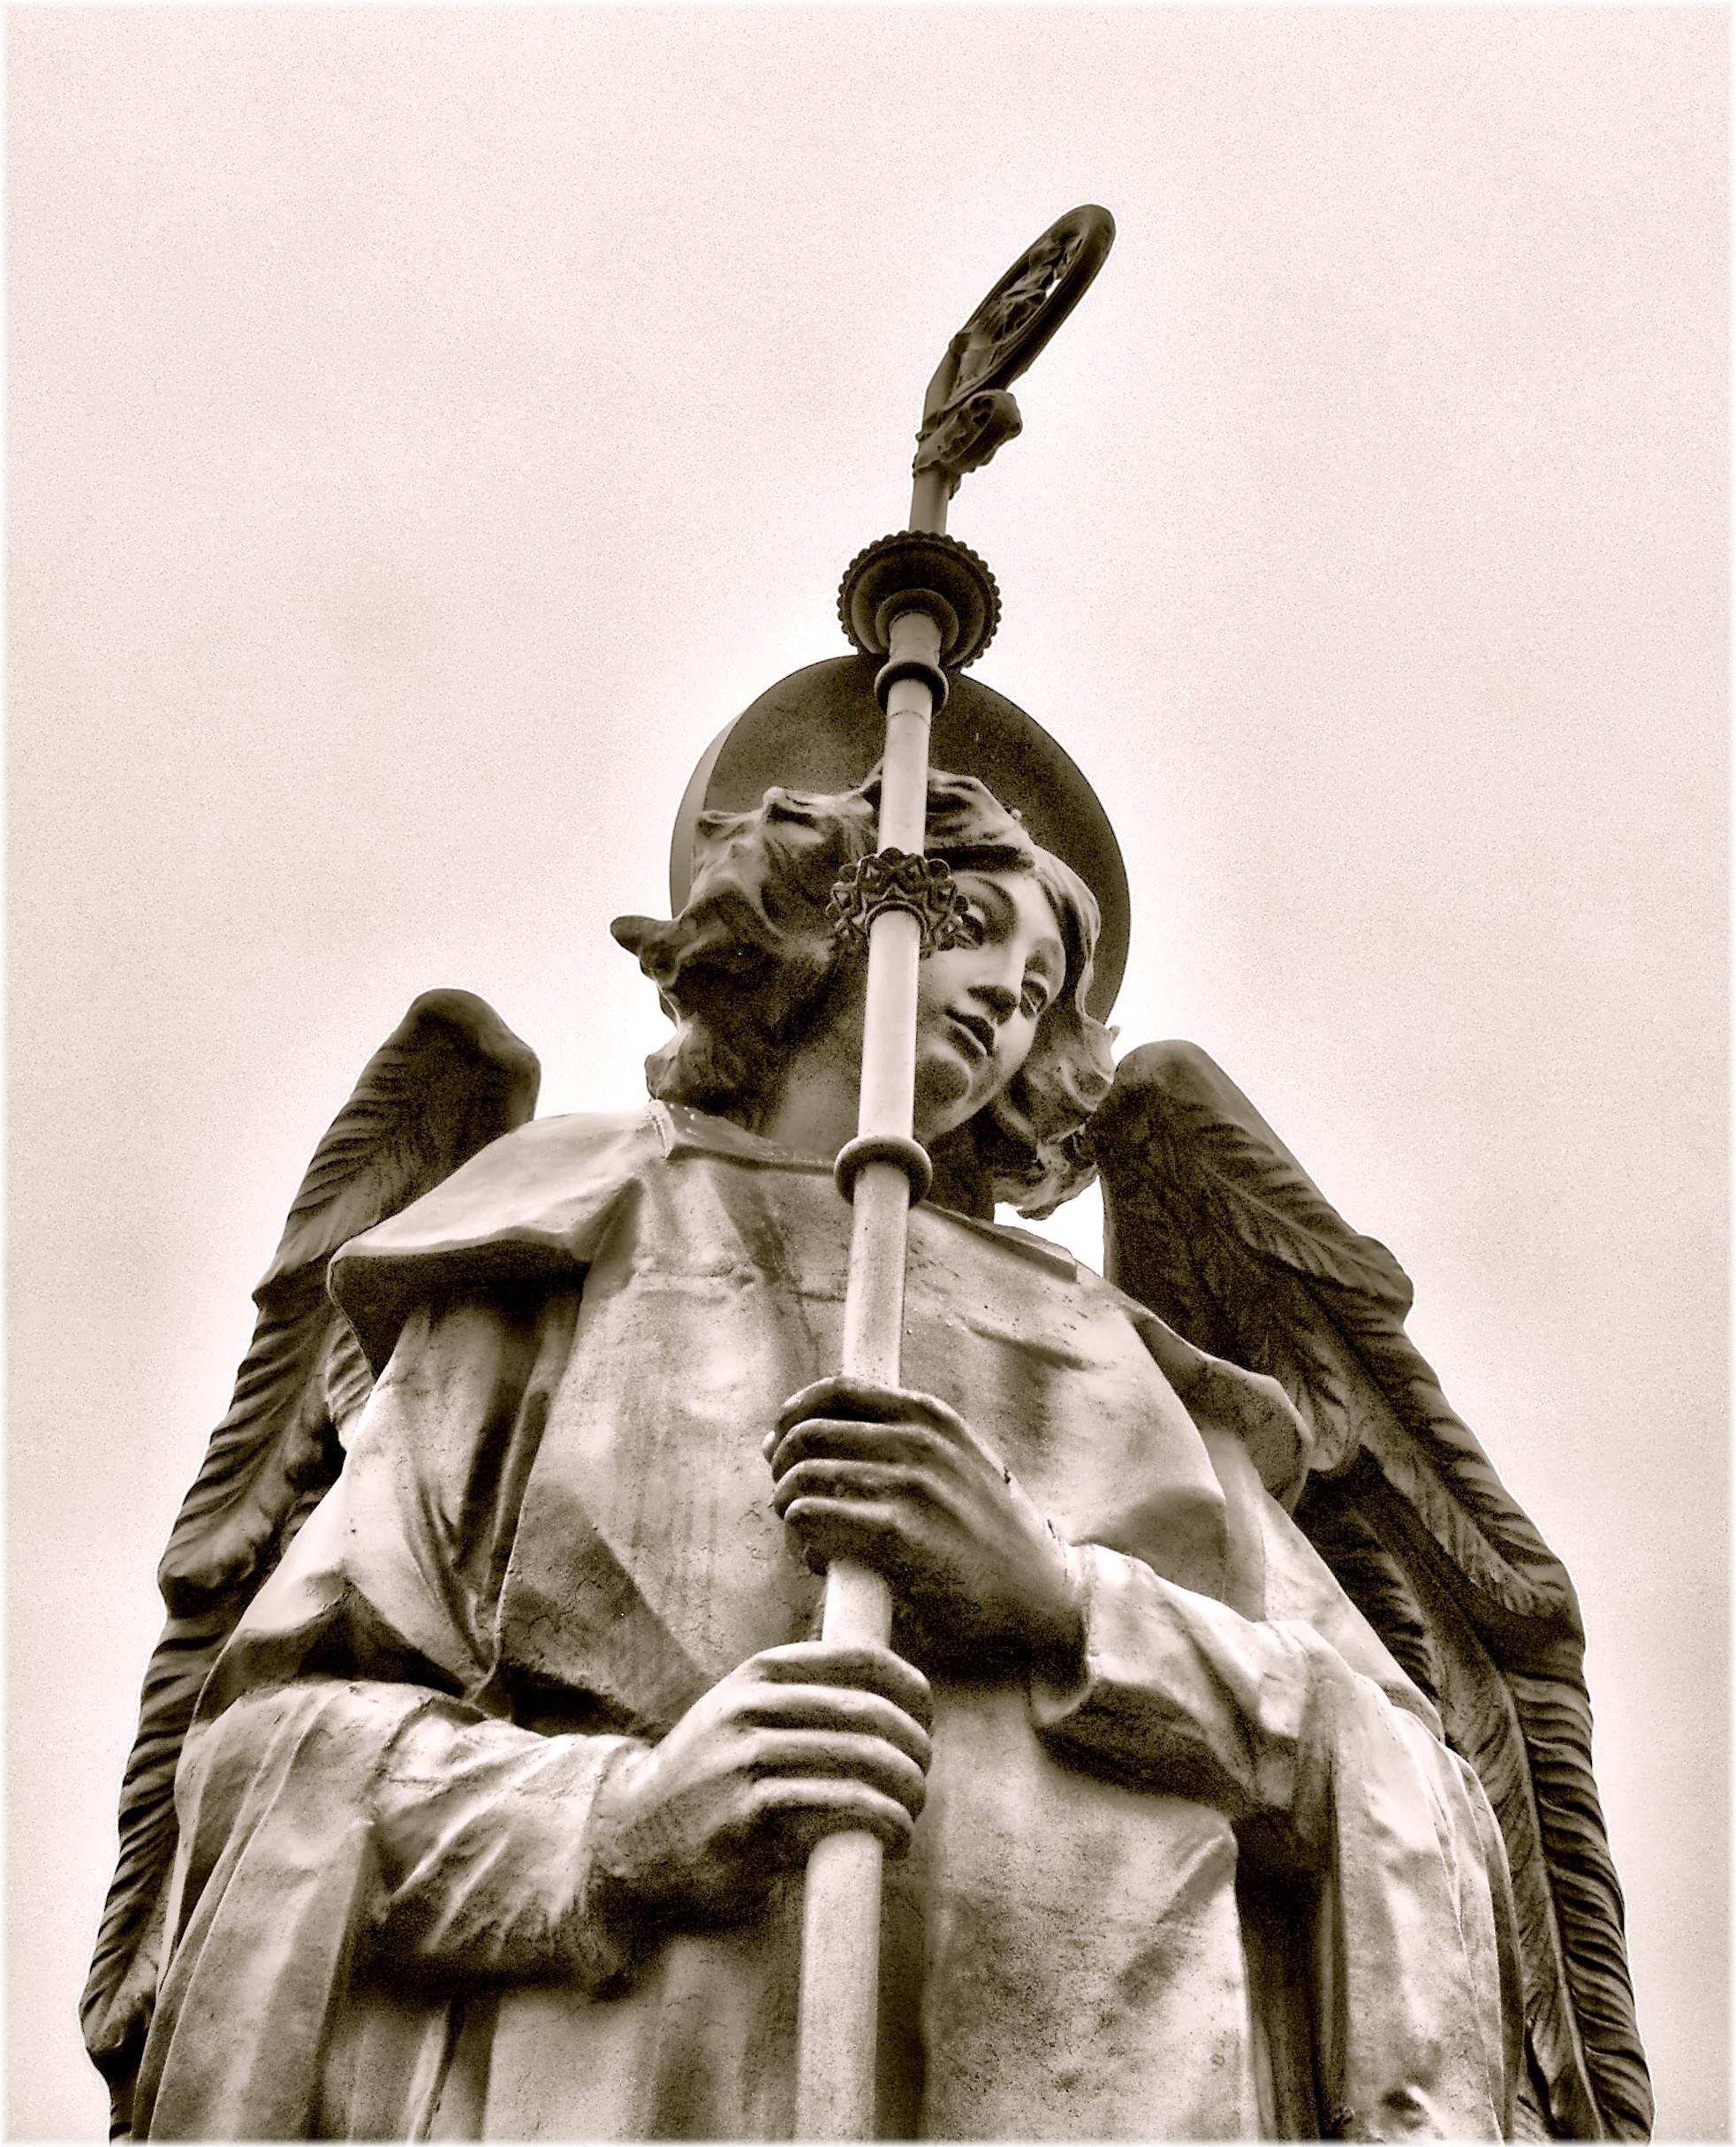
monument, europe, statue, sculpture, sepia, art, spain, espagne, europa, leon, espanha, espana, monocromo, astorga, castllaleon